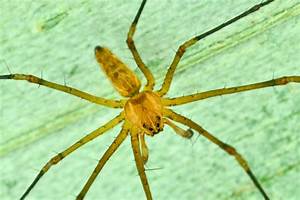
Label: spider